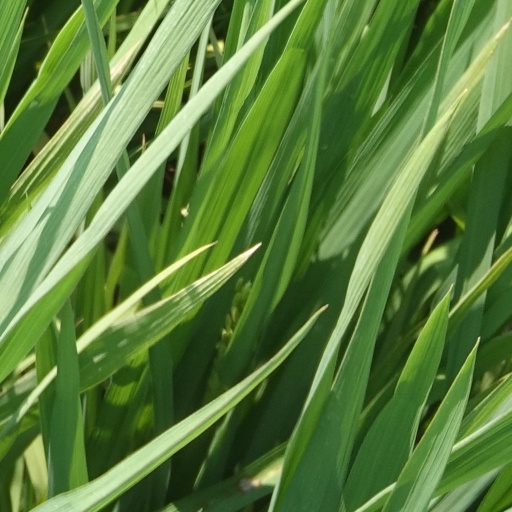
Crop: rice